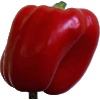
Label: Pepper Red 1